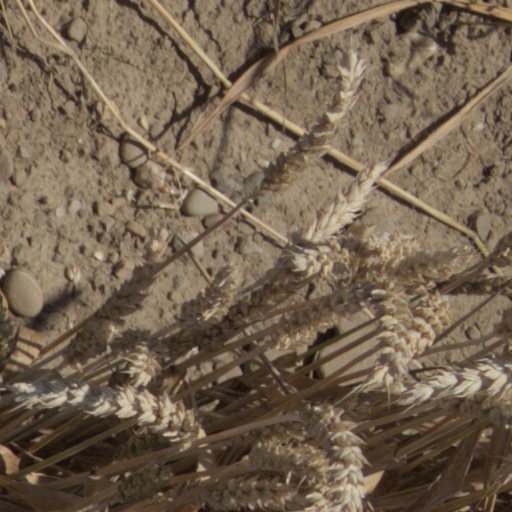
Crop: wheat